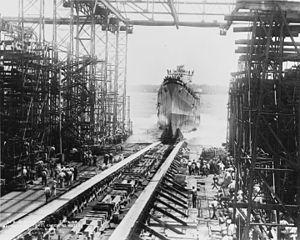
Le chantier naval Fore River de Quincy était un important site de construction navale, situé à Quincy, près de Boston, dans l'État du Massachusetts. Établi en 1900, ce chantier naval a longtemps été exploité par la Bethlehem Steel Corporation, puis la General Dynamics Corporation, qui l'a fermé en 1986.